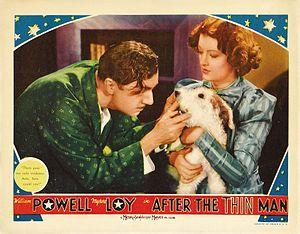
Skippy est un chien de type fox-terrier, aussi connu sous le nom d'Asta. Il est né en 1931 ou 1932 et est apparu dans une douzaine de films dans les années 1930.